Recreation room

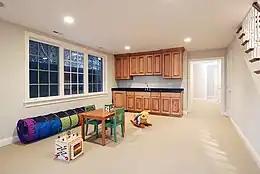
A recreation room arranged as a children's play area

A recreation room (also known as a rec room, rumpus room, play room, playroom, games room, or ruckus room) is a room used for a variety of purposes, such as parties, games and other everyday or casual activities. The term "recreation room" is most prevalent in the United States, while "rumpus room" is more common in Australia, New Zealand and Canada. In the United Kingdom, the most common term is "games room", or sometimes "den". Some, however, will have a room specific to one particular game or entertainment unit often found in a recreation room, or some have a "snug", which is a smaller cosy room for watching films and playing video games. Often children and teenagers entertain their friends in their home's recreation room, which is often located in the basement, away from the main living areas of the house. Usually it is a larger space than a living room, enabling the area to serve multiple purposes and entertain moderately large groups.